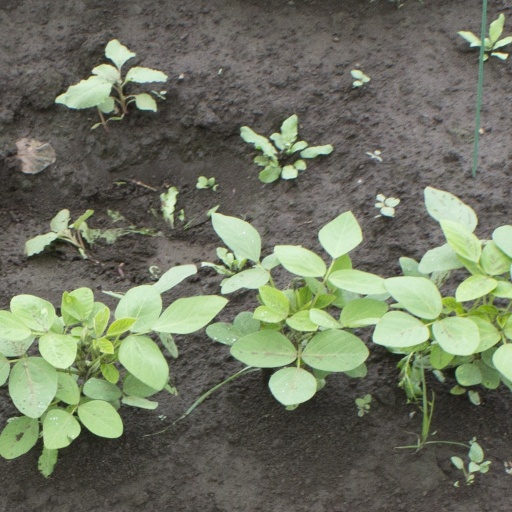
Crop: soybean